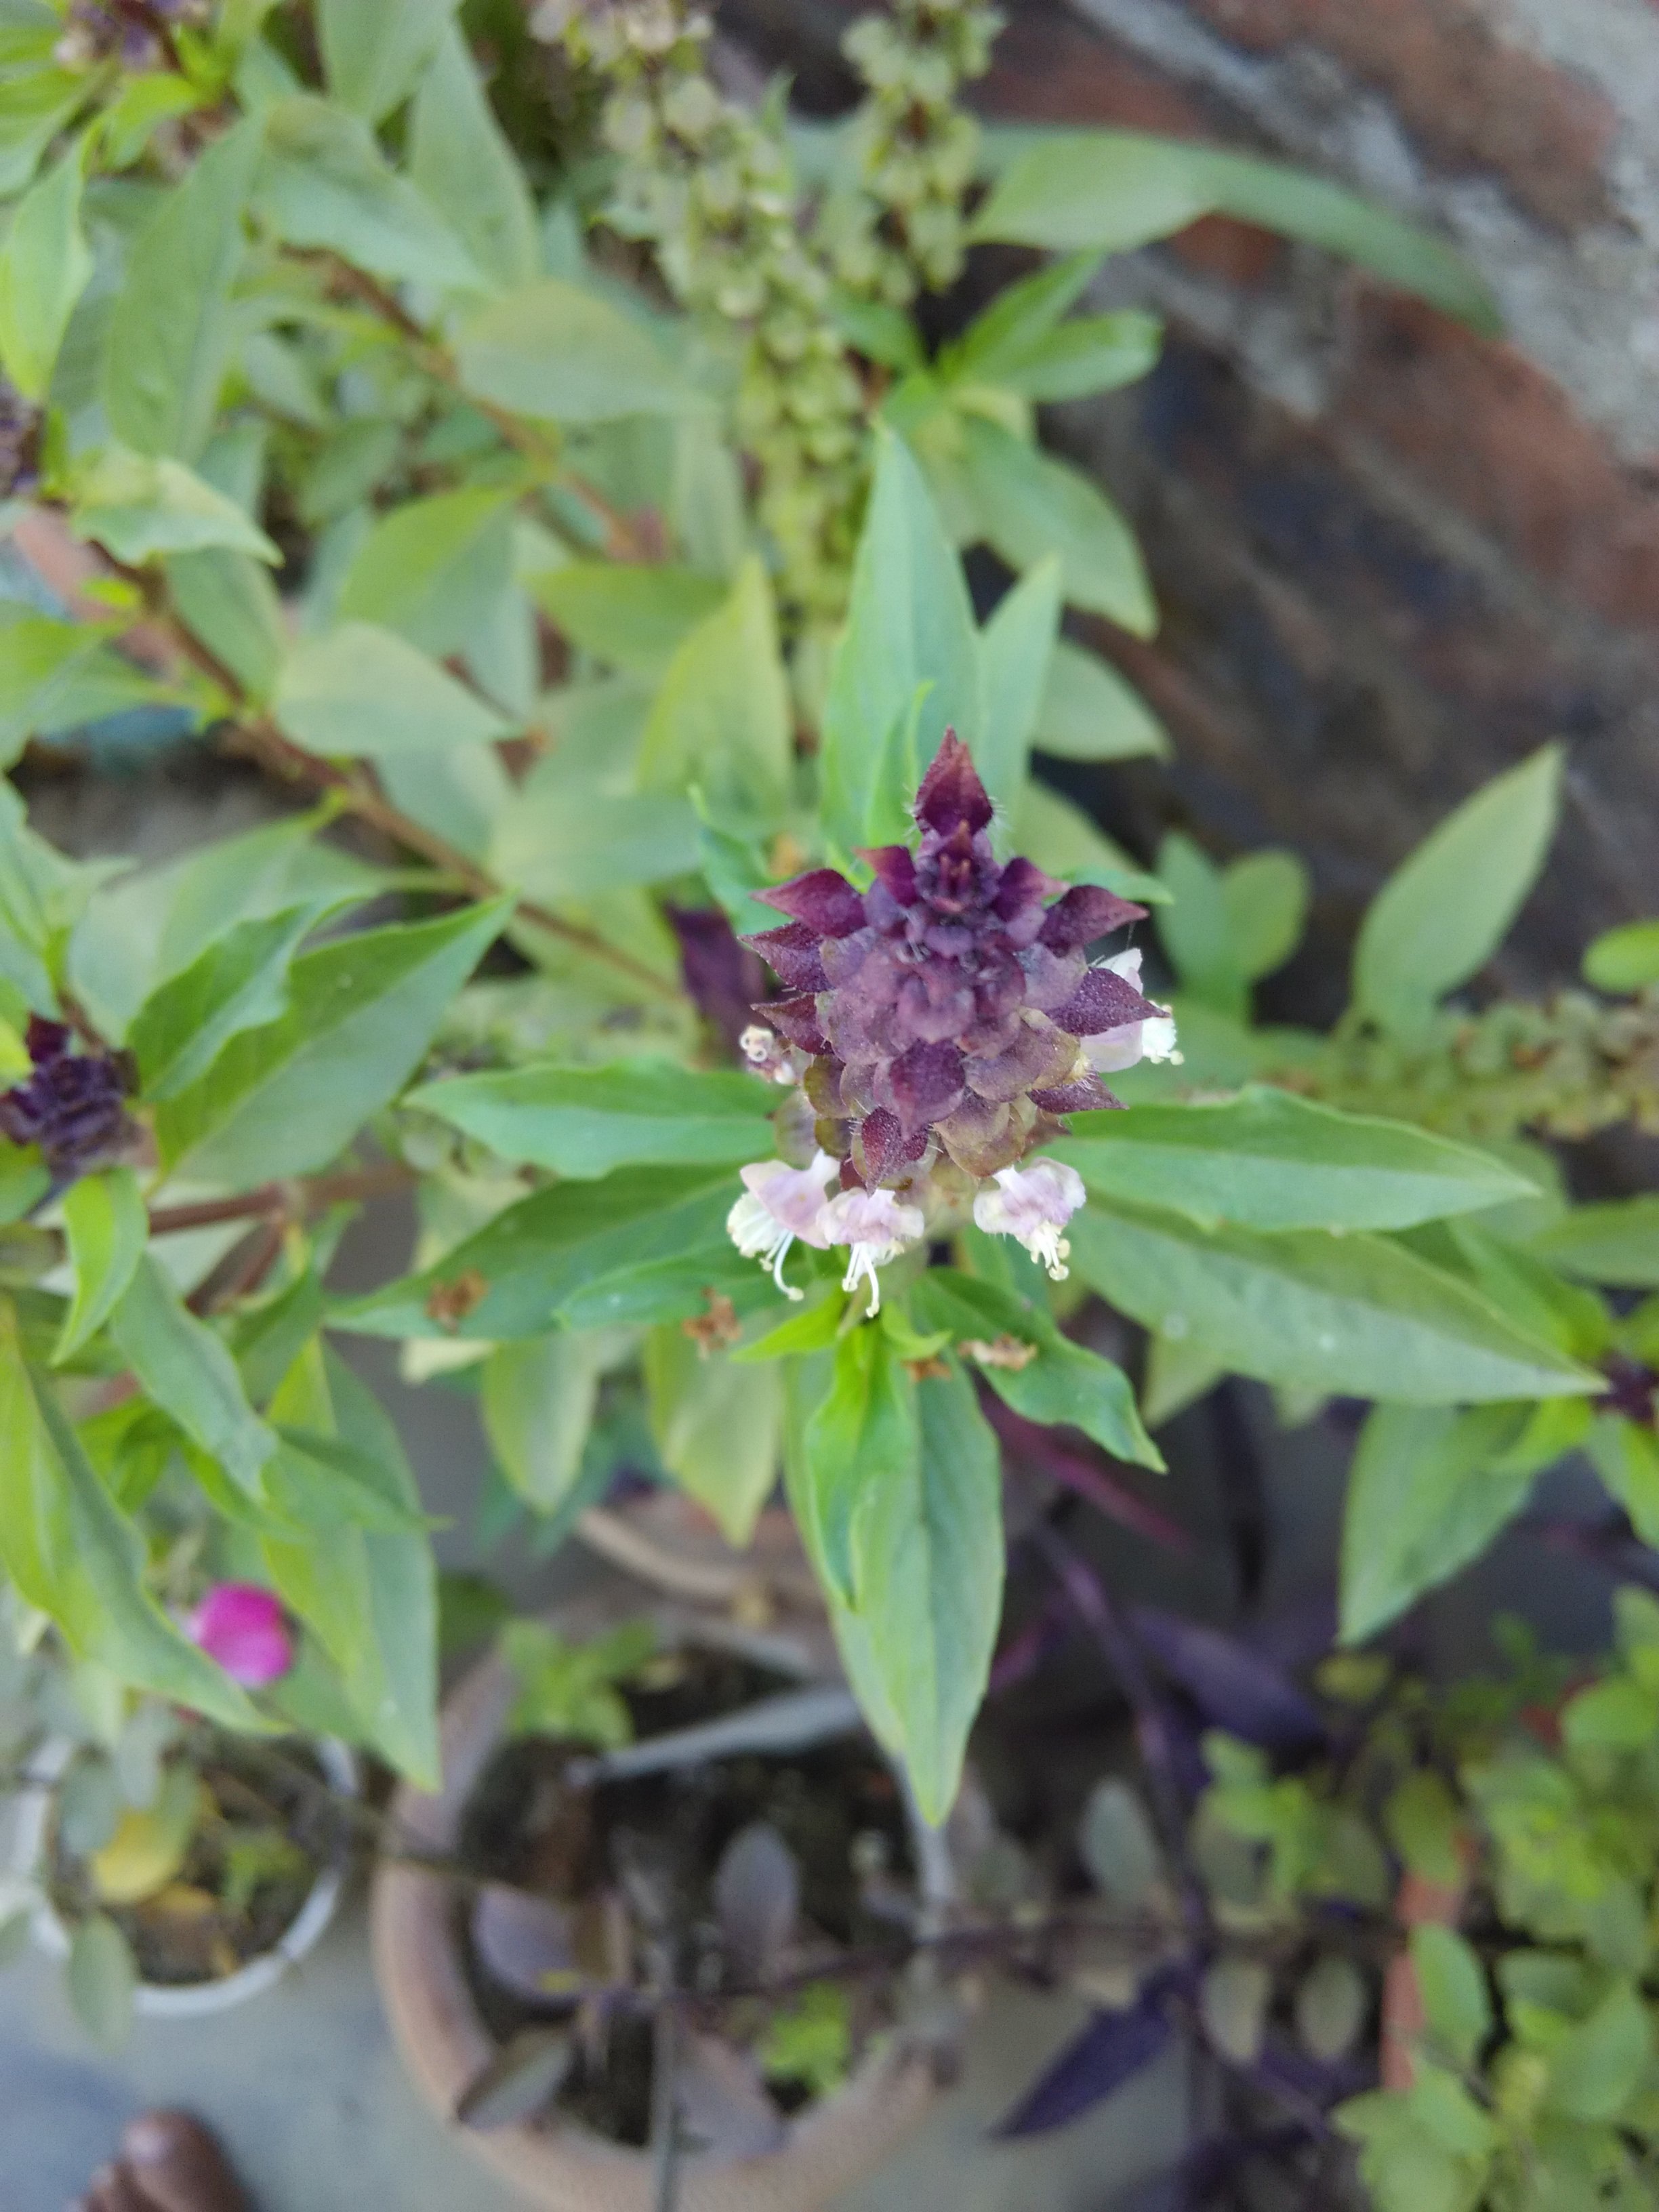
plant, flower, herb, produce, botany, flora, wildflower, shrub, flowering plant, annual plant, land plant